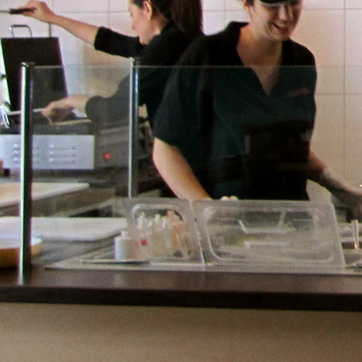
Material: skin